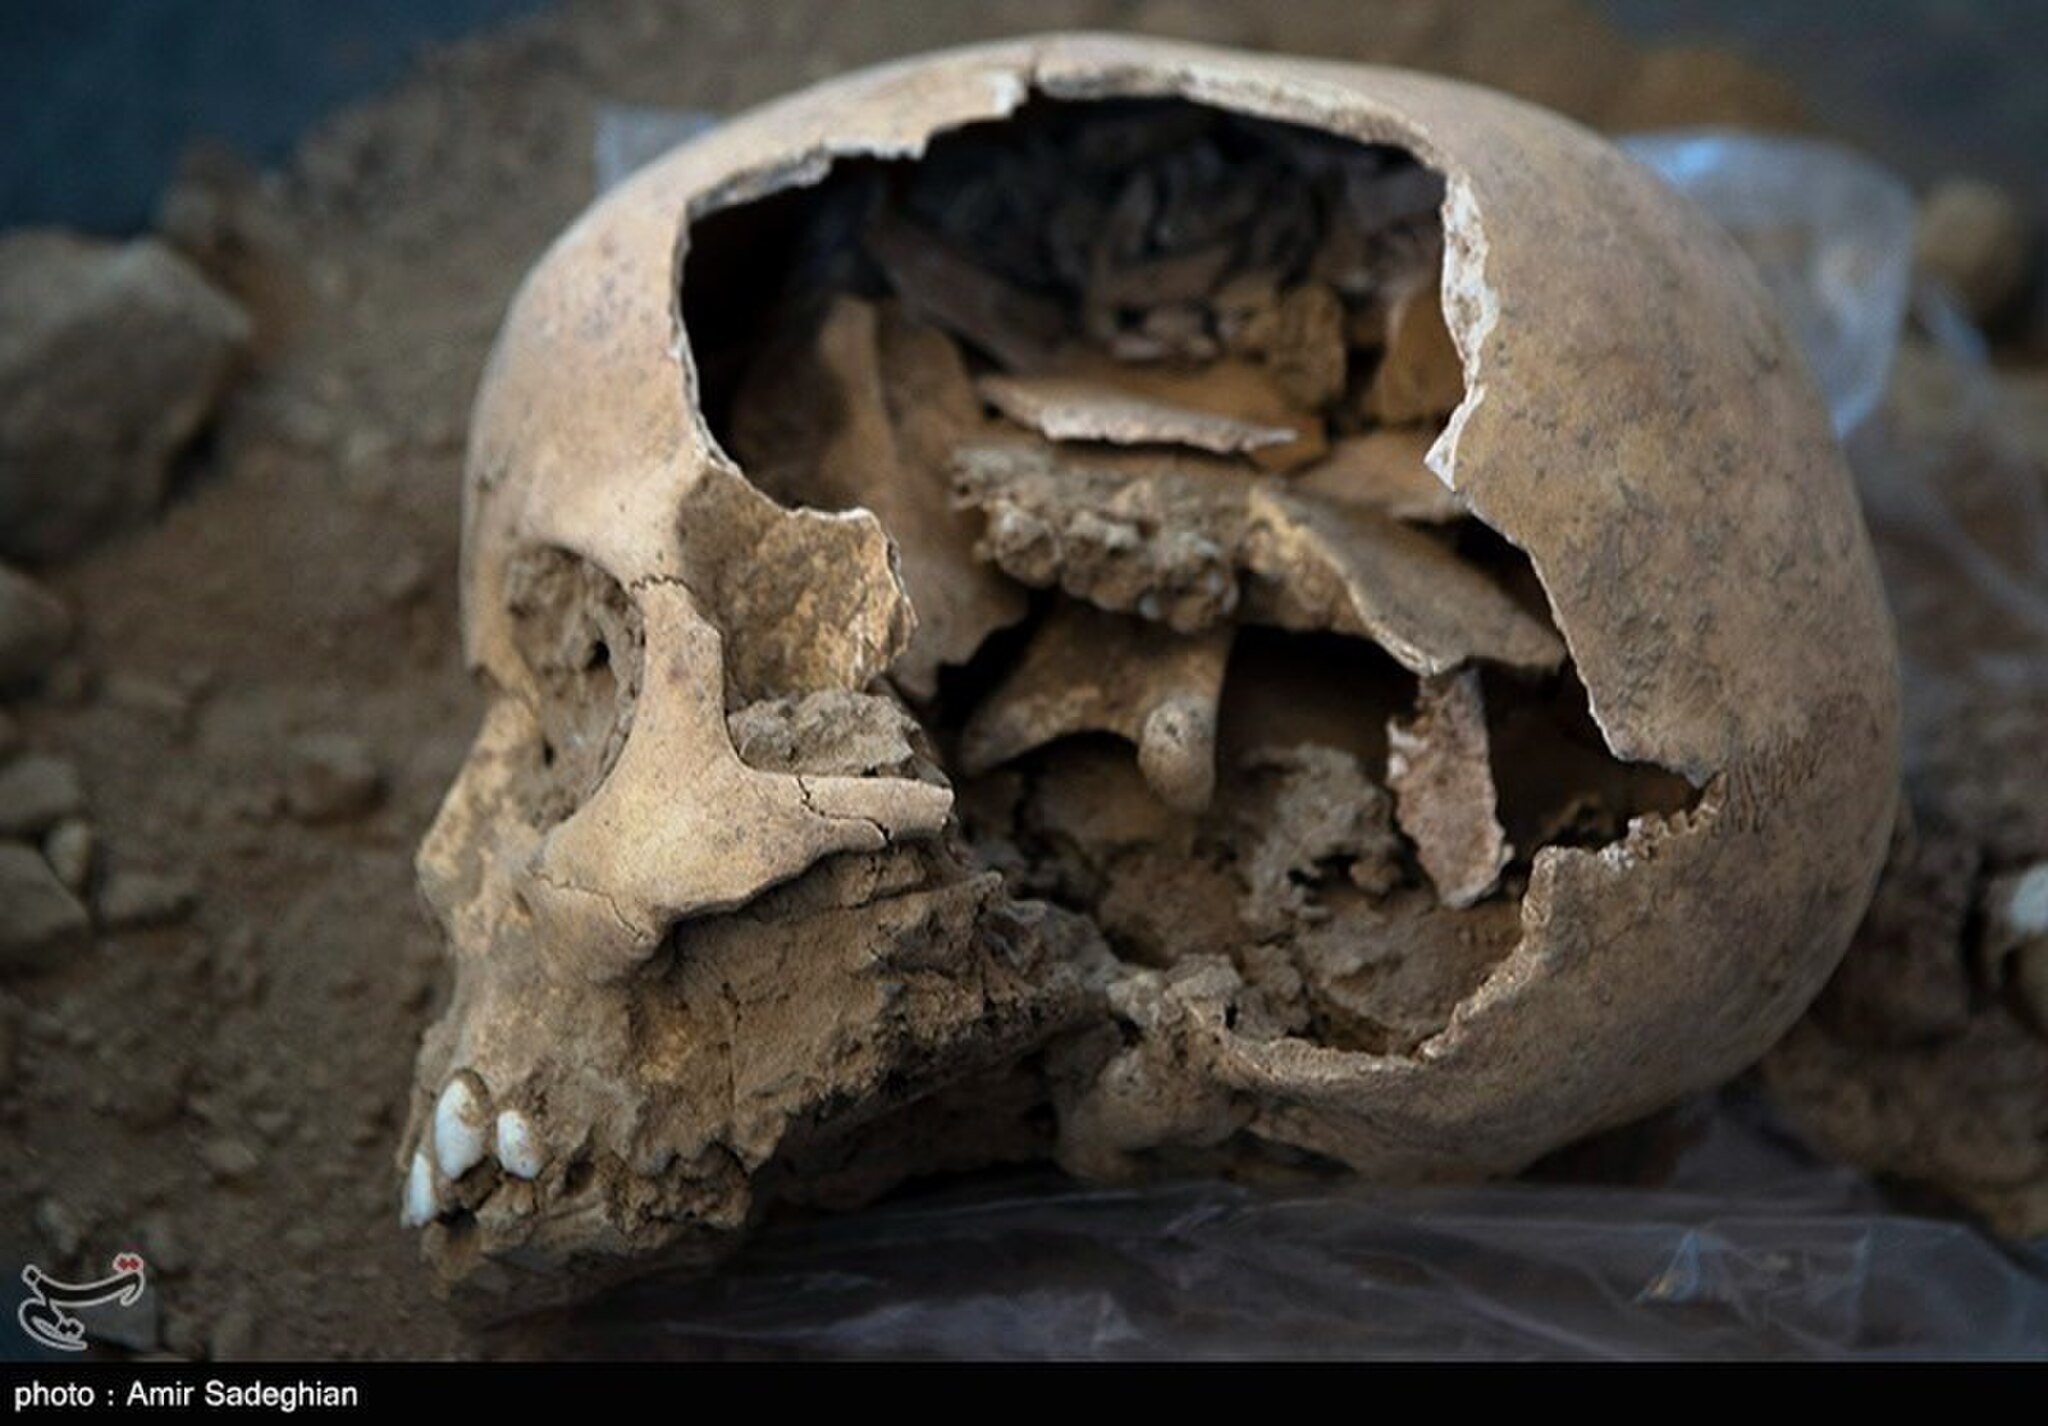
Title: Persepolis2020-08-18 15
Description: Persepolis in 2020
Date: 2020-08-18
Categories: License review needed, Tasnimnews review needed, 2020 in Persepolis, Photos by Amir Sadeghian for Tasnim News Agency, Photos from Tasnim News Agency